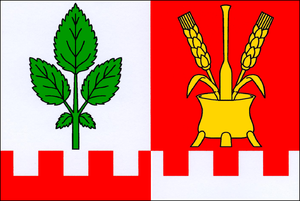
Sibřina est une commune du district de Prague-Est, dans la région de Bohême-Centrale, en République tchèque. Sa population s'élevait à 912 habitants en 2020.